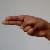
The image shows a hand gesture representing the letter 'H' in Indian Sign Language.